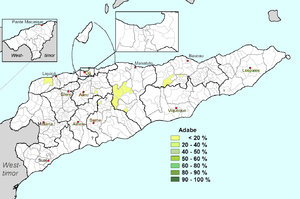
Depuis son indépendance en 2002, le Timor oriental possède deux langues officielles : le tétoum et le portugais. Il fait partie de la Communauté des pays de langue portugaise.